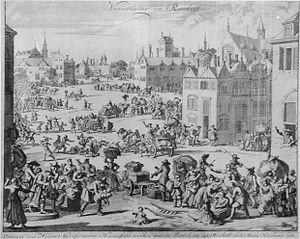
Implanté en France dès les débuts de la Réforme, le protestantisme arrive aujourd'hui en troisième position des religions pratiquées en France après le catholicisme et l'islam, mais avant le judaïsme. Les protestants français se répartissent d'une part entre les deux dénominations reconnues officiellement en 1802, les églises luthériennes, et les églises réformées, et d'autre part entre les différentes dénominations évangéliques réunies dans le Conseil national des évangéliques de France, pour la plupart venues d'Angleterre et des États-Unis au cours des XIXᵉ et XXᵉ siècles, telles que le baptisme, le pentecôtisme, l'adventisme et les autres églises évangéliques. Celles-ci représentent environ un tiers des protestants français et sont en forte croissance.
Cette page concerne l’année 1661 du calendrier grégorien.